Saltah
Also known as:
ar - Arabic: سلتة
es - Spanish: Saltah
fa - Persian: سلته
fr - French: Saltah
he - Hebrew: סלטה
ja - Japanese: サルタ
jv - Javanese: Saltah
ko - Korean: 살타
ms - Malay: Saltah
pt - Portuguese: Saltah
th - Thai: ซัลตะฮ์
tr - Turkish: Saltah
uk - Ukrainian: Салта
Category: stew (meat stew)
Cuisine: Yemeni
Associated cuisines: Yemeni
Area: Yemen
Countries: Yemen
Region: Western Asia

The dish is based off a brown meat stew called maraq, a dollop of fenugreek froth, and sahawiq (a mixture of chillies, tomatoes, garlic, and herbs ground into a salsa).

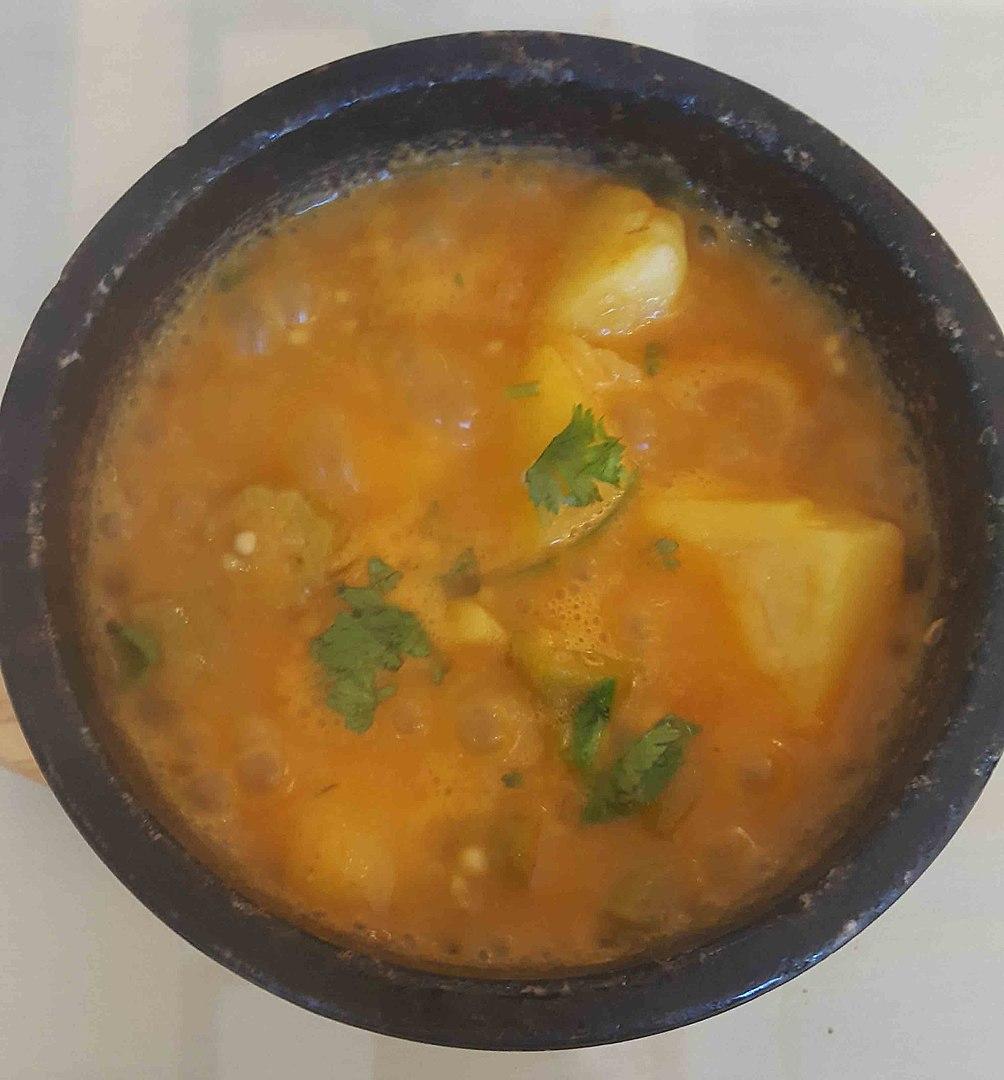